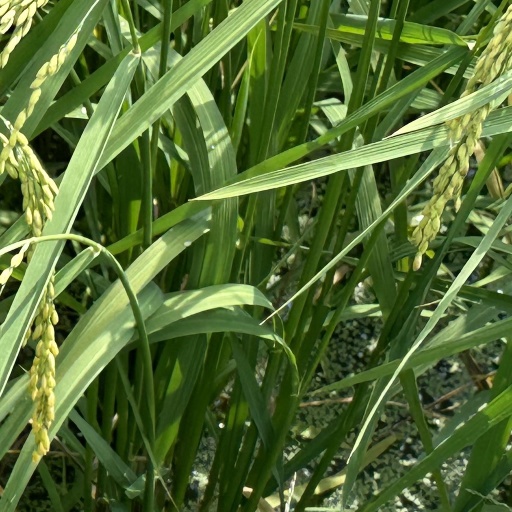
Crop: rice